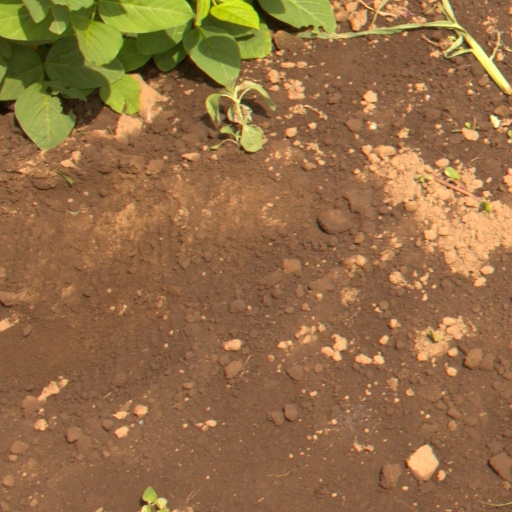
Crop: soybean